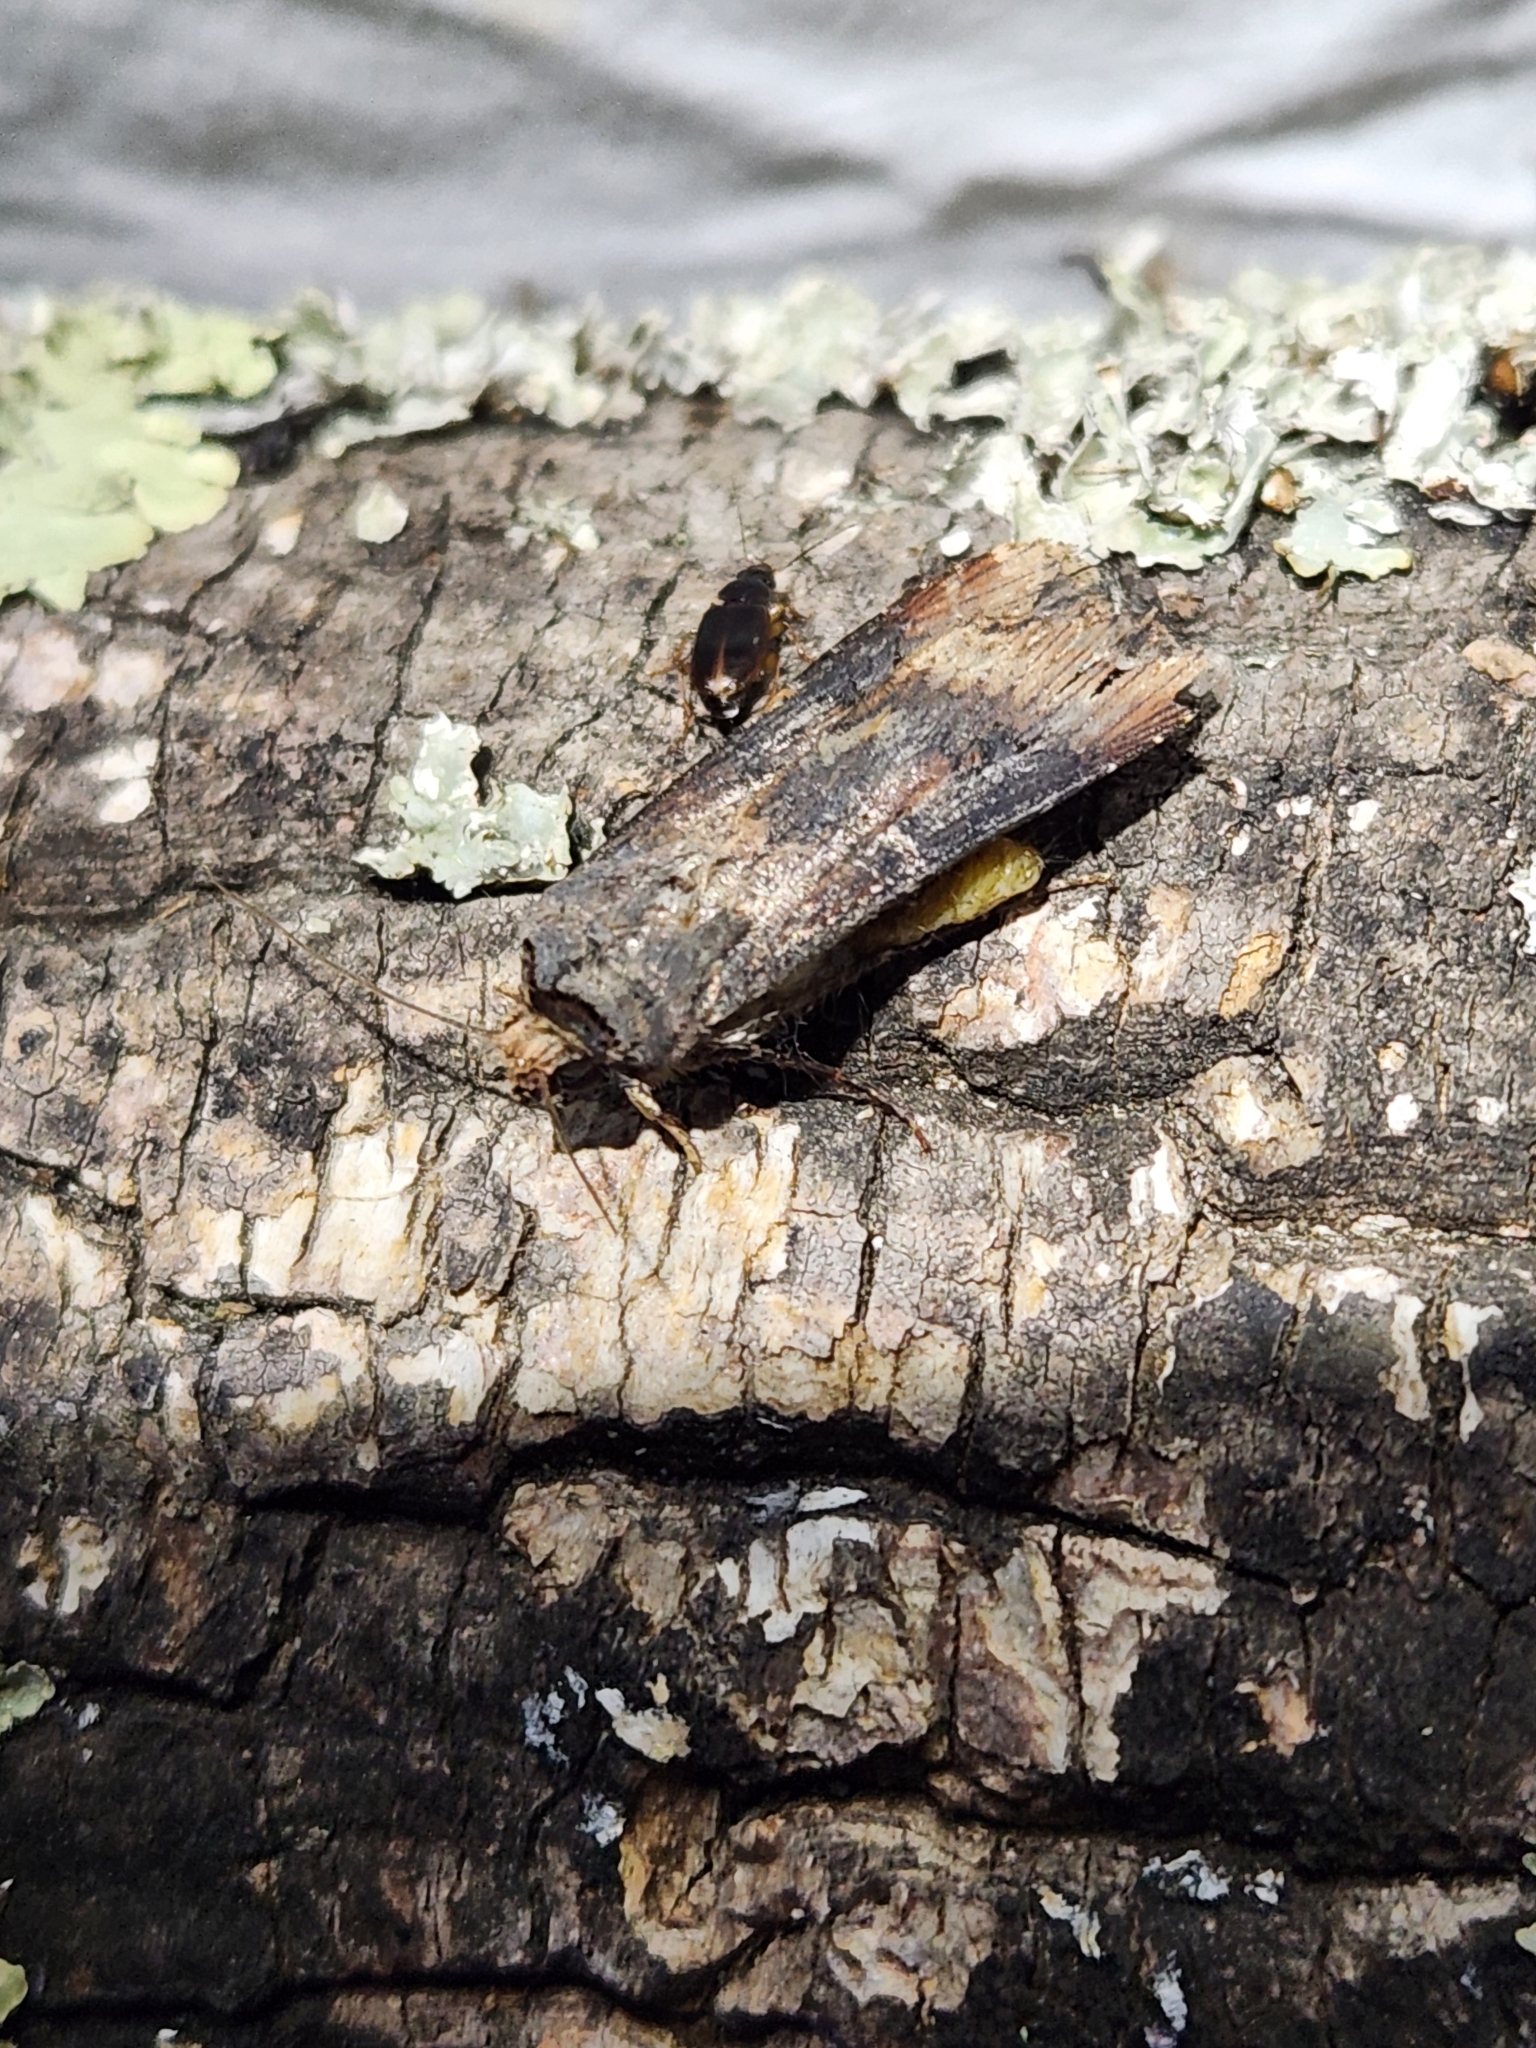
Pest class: cutworms